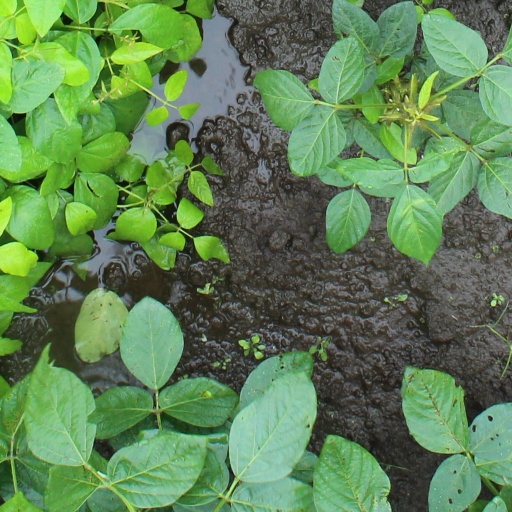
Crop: soybean